Clash of the Titans (1981 film)

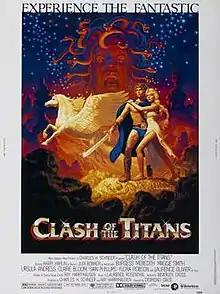
Theatrical release poster by the Brothers Hildebrandt

Clash of the Titans is a 1981 epic fantasy adventure film directed by Desmond Davis and written by Beverley Cross, loosely based on the Greek myth of Perseus. Starring Harry Hamlin, Judi Bowker, Burgess Meredith, Maggie Smith and Laurence Olivier, the film features the final work of stop-motion visual effects artist Ray Harryhausen, who also co-produced the film alongside Charles H. Schneer.